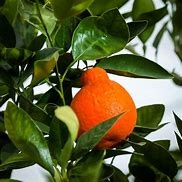
Label: mandarine